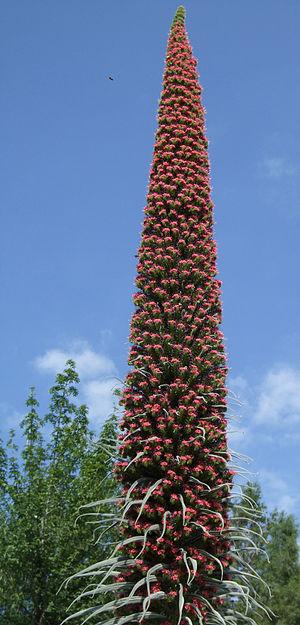
Un Echium wildpretii au jardin botanique de Nice (France).
Le Jardin botanique de Nice est un jardin botanique situé sur les hauteurs de Nice ouest. Il se compose d'un riche panorama de plantes méditerranéennes.